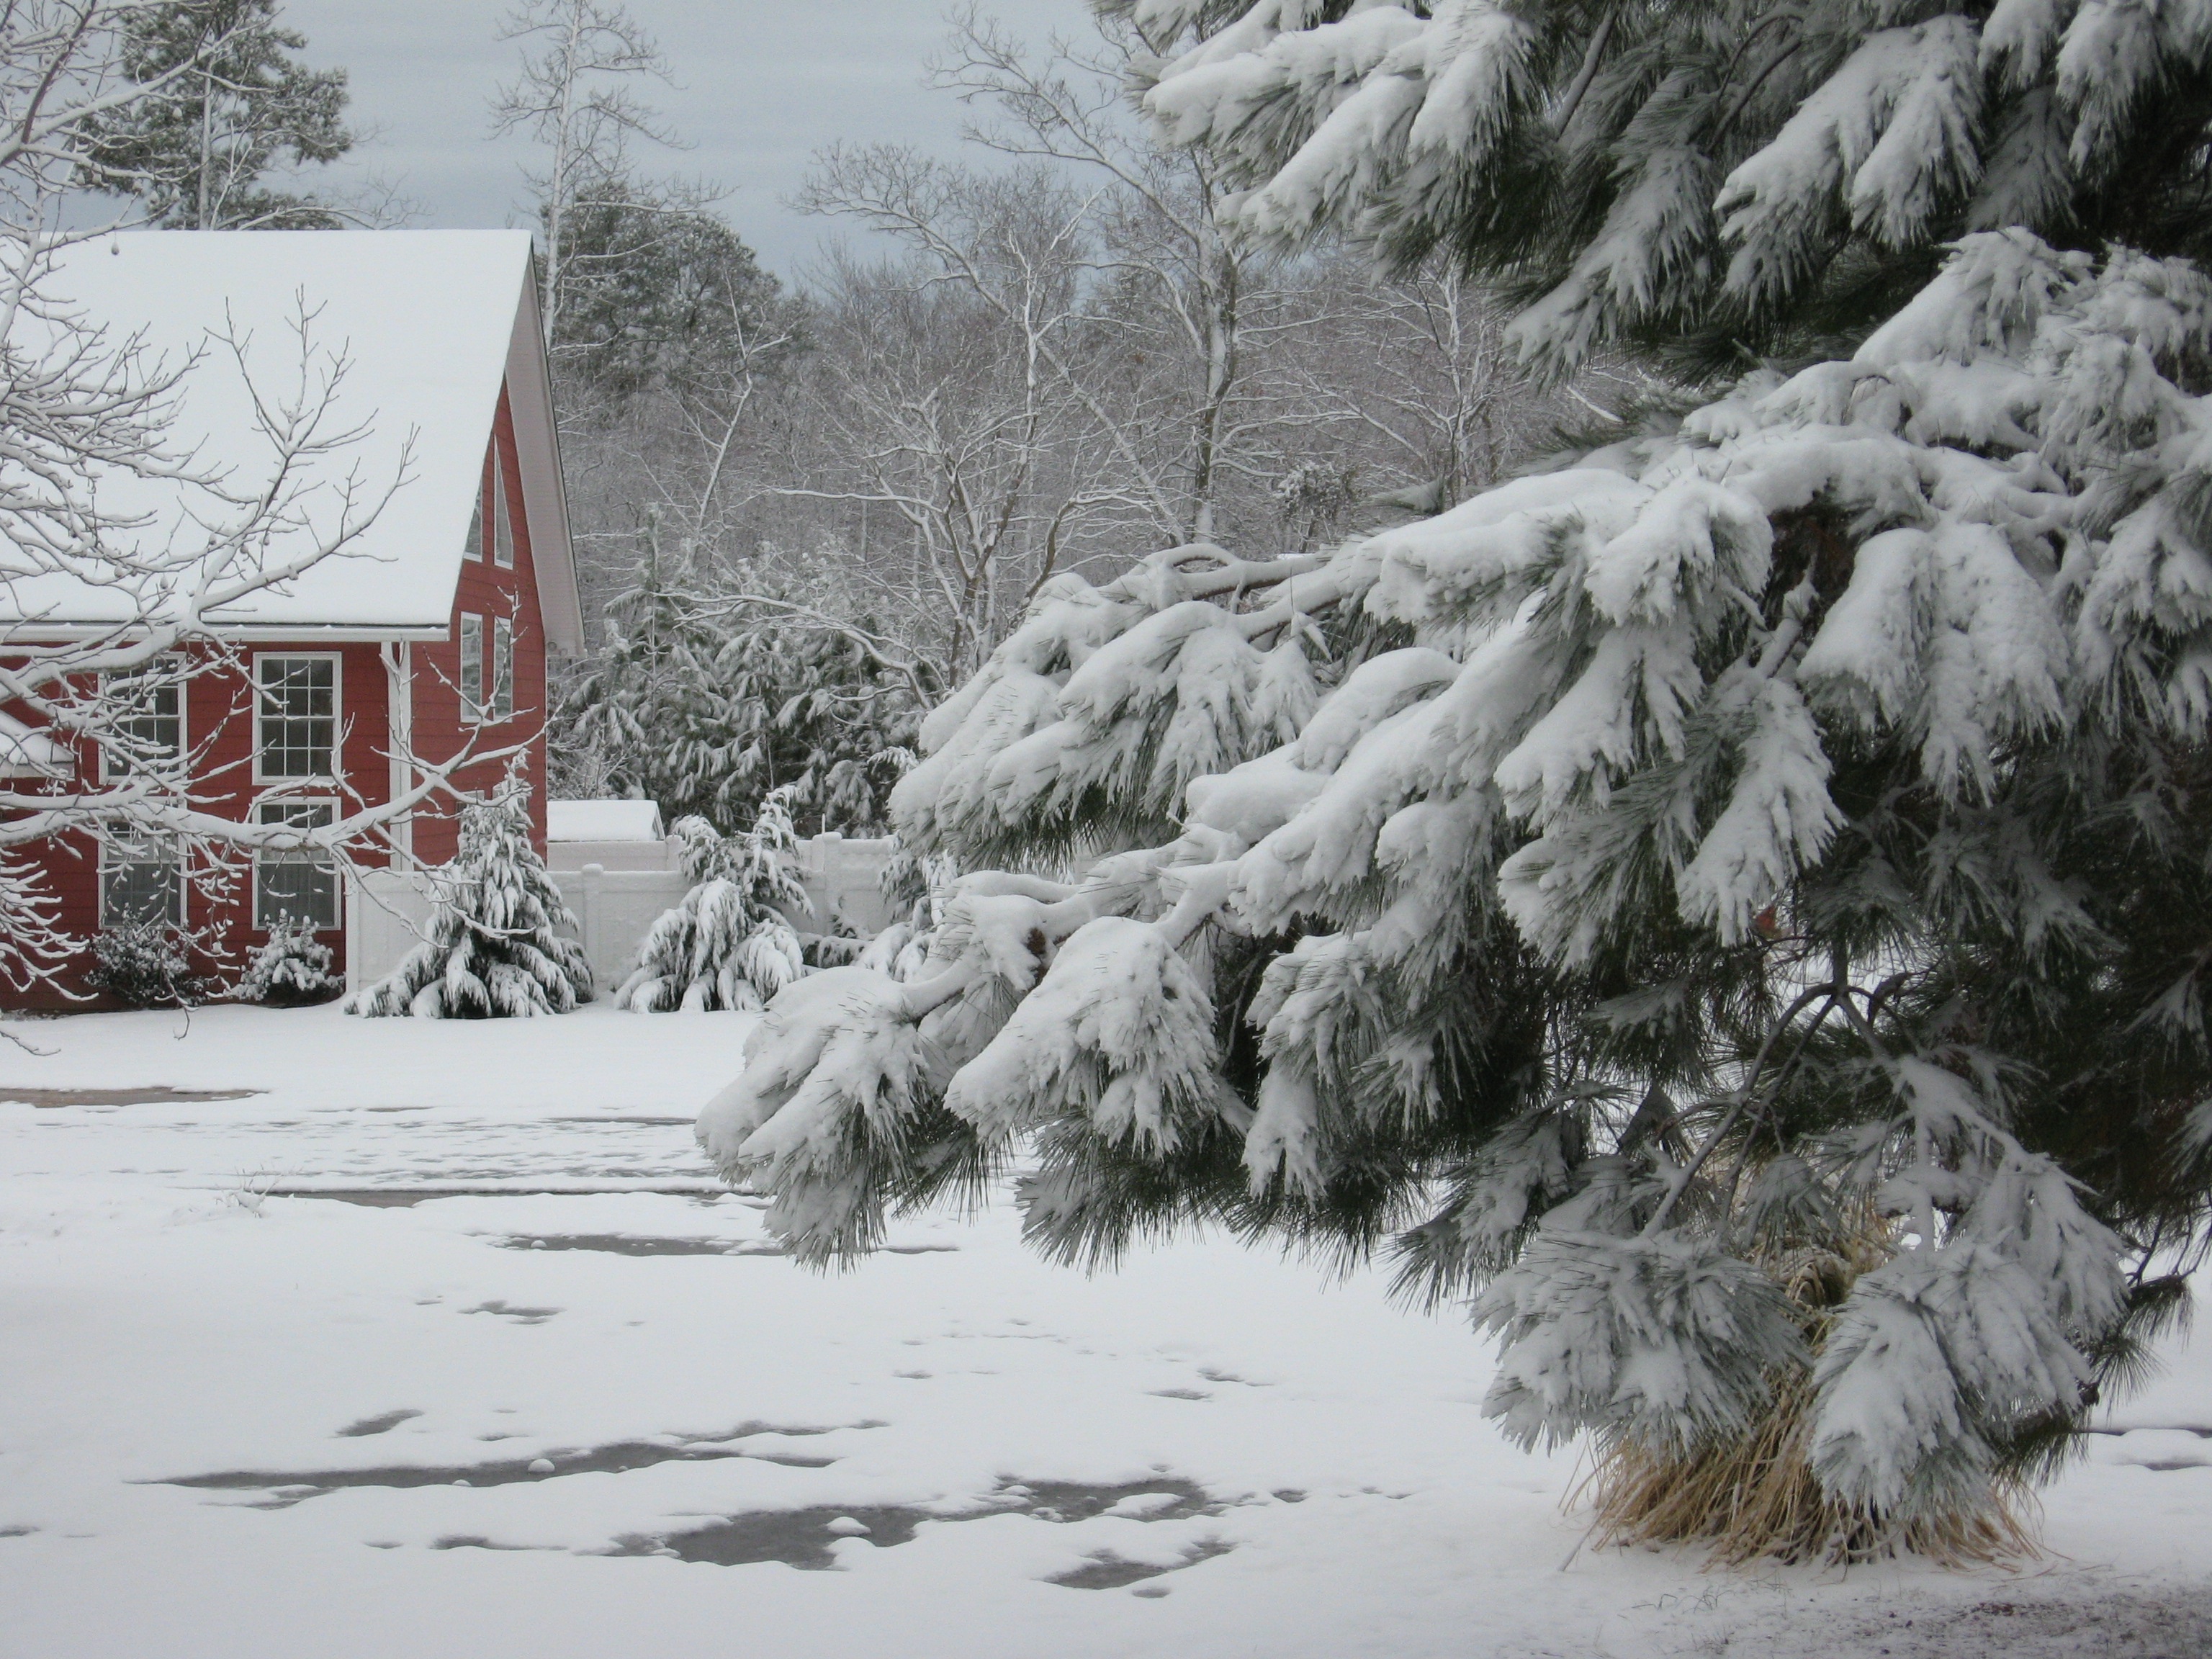
tree, snow, winter, frost, weather, season, blizzard, freezing, geological phenomenon, winter storm